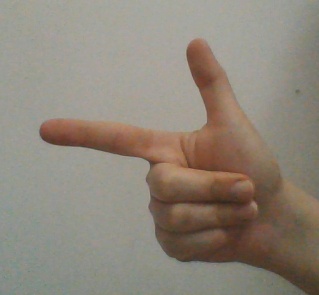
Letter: yaa